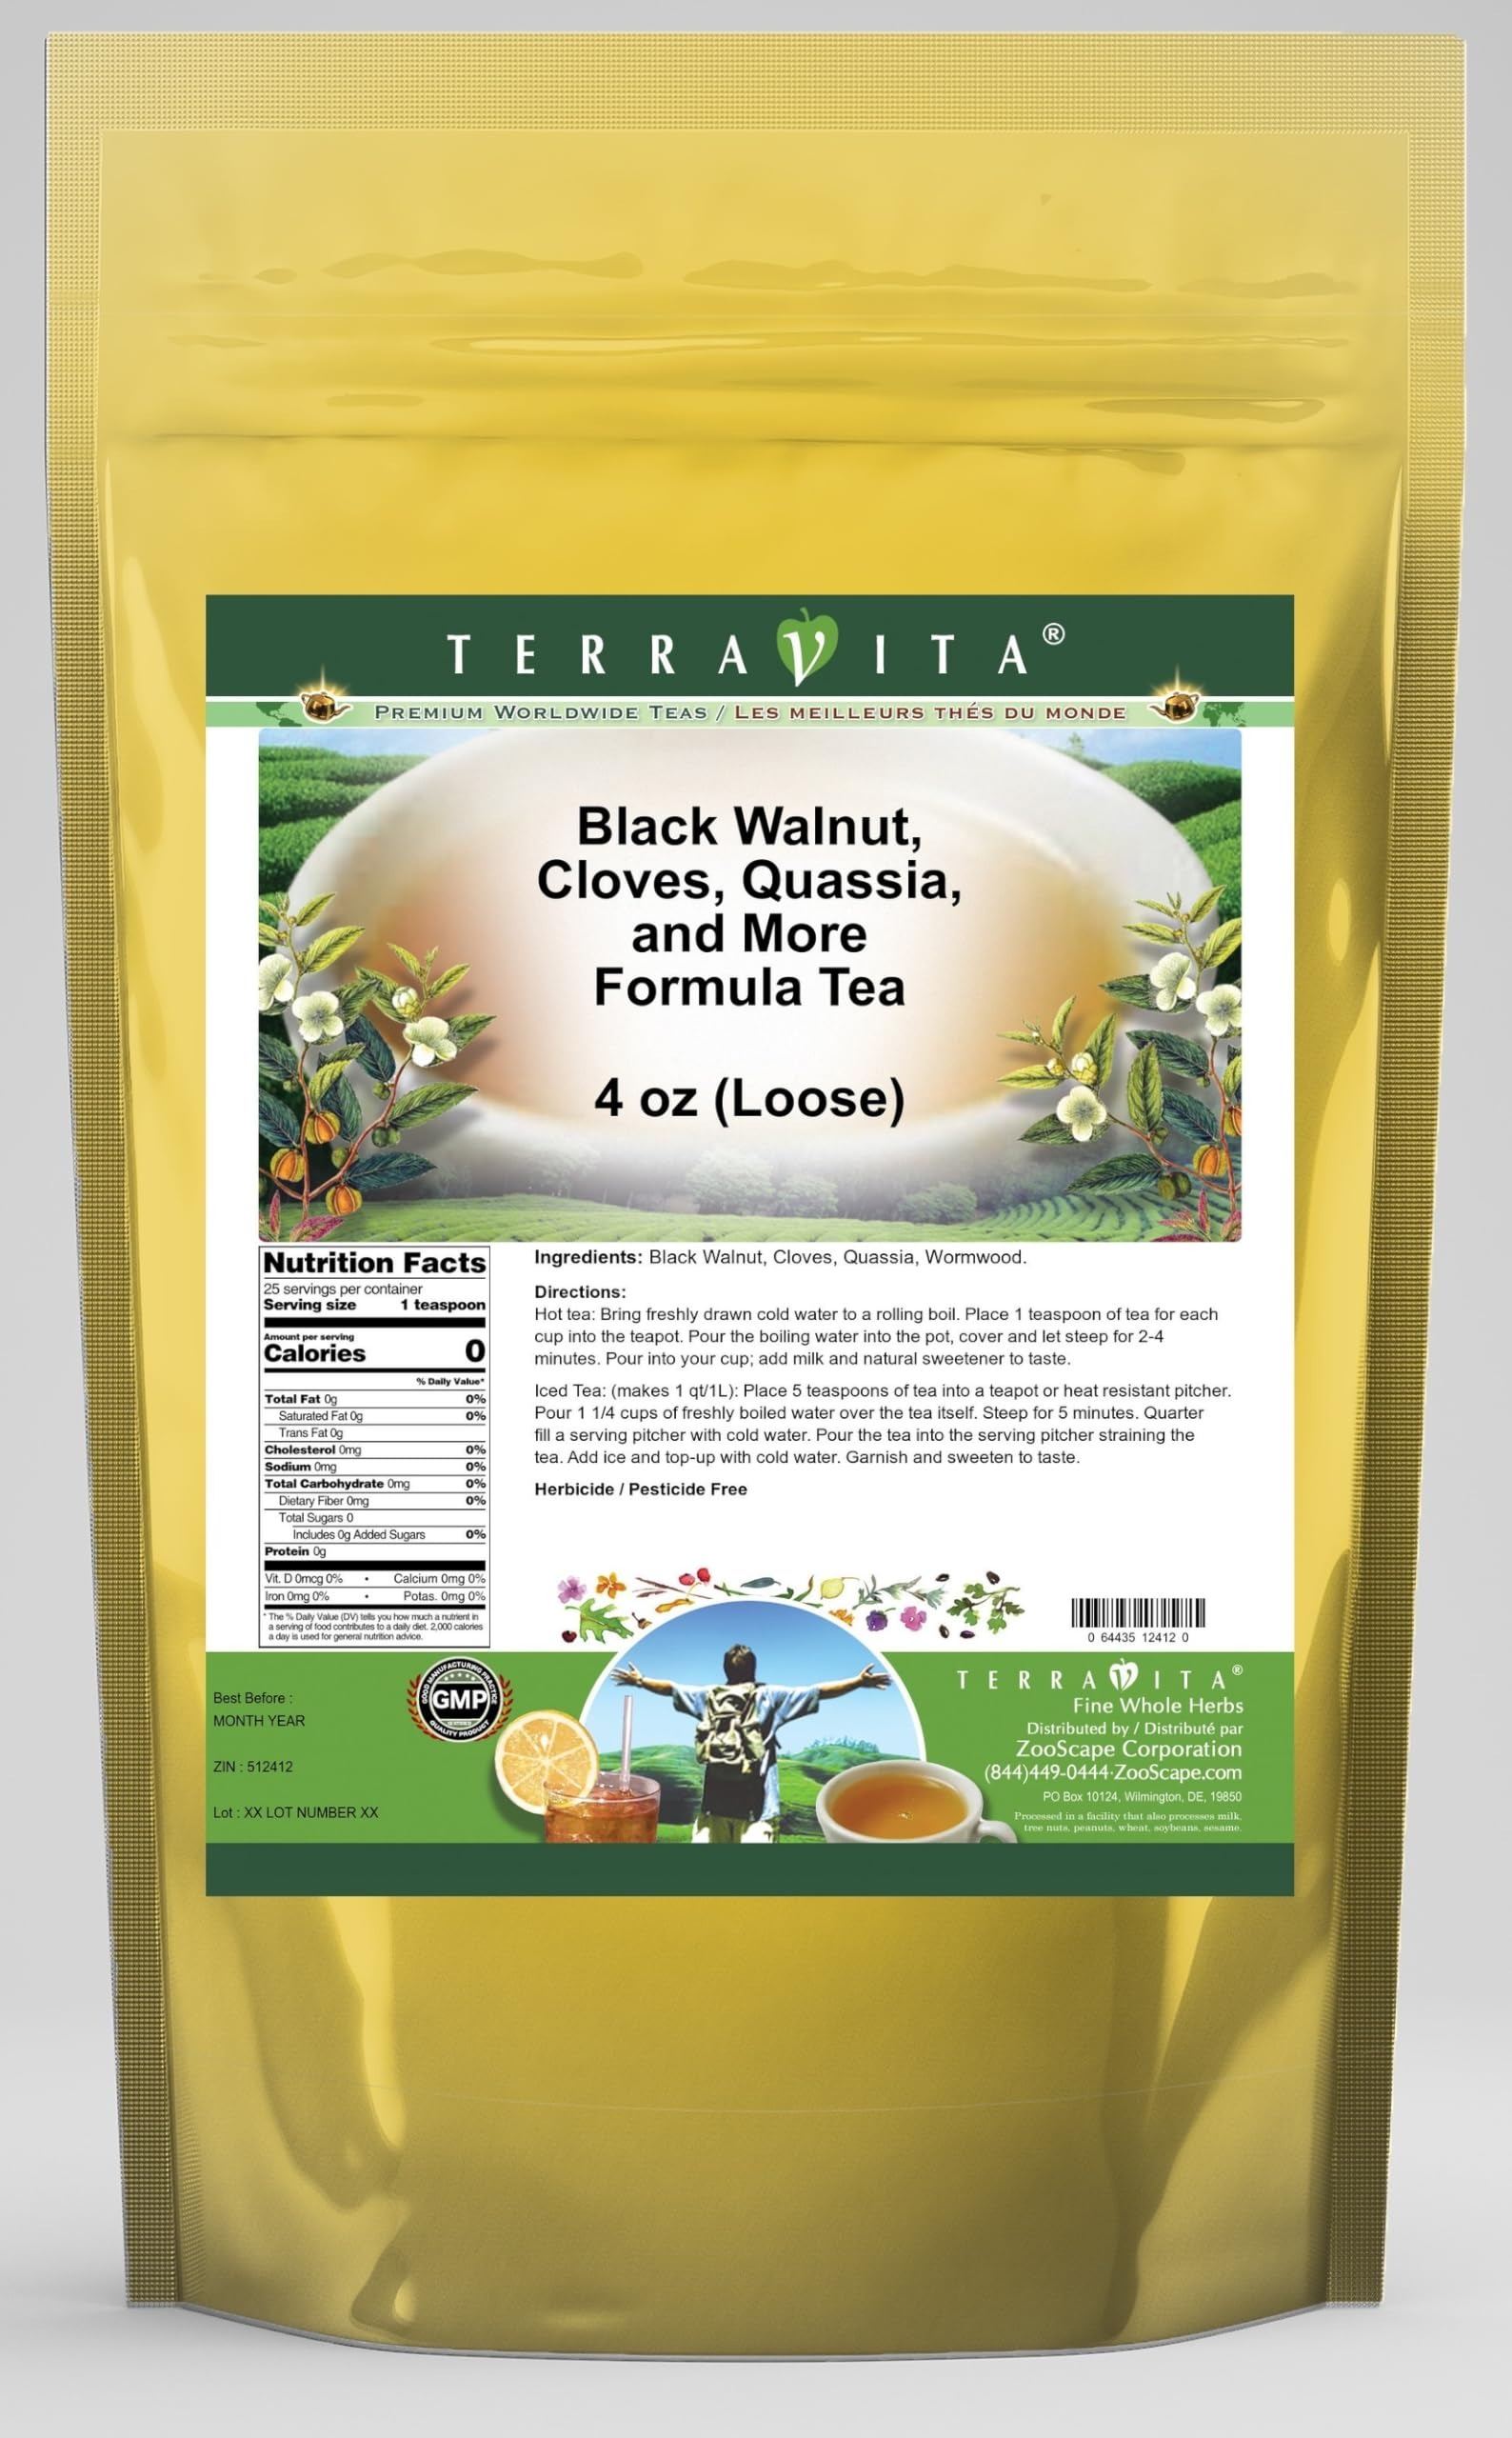
Item Name: Black Walnut, Cloves, Quassia, and More Formula Tea (Loose) (4 oz, ZIN: 512412) - 2 Pack
Bullet Point 1: Black Walnut, Cloves, Quassia, and More Formula Tea (Loose) (4 oz, ZIN: 512412)
Bullet Point 2: No fillers.
Bullet Point 3: Manufacturer: TerraVita
Bullet Point 4: Size: 4 oz
Bullet Point 5: Loose Leaf Herbal Tea - Packed in a convenient upright pouch!
Product Description: Black Walnut, Cloves, Quassia, and More Formula Tea (Loose) (4 oz, ZIN: 512412)<BR><BR>Packaged in the United States in a GMP certified facility (Good Manufacturing Practice).<BR><BR>No fillers.<BR><BR>Manufacturer: TerraVita<BR><BR>Size: 4 oz<BR><BR>Loose Leaf Herbal Tea - Packed in a convenient upright pouch!<BR><BR>Ingredients: Black Walnut, Cloves, Quassia, Wormwood
Value: 8.0
Unit: Ounce

Price: 40.18